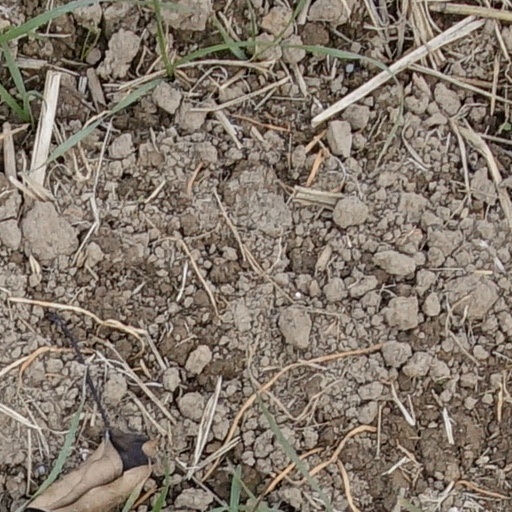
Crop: wheat